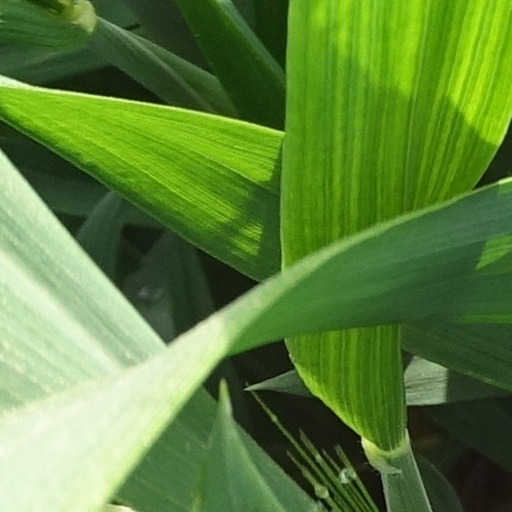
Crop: wheat